Ellwangen Abbey

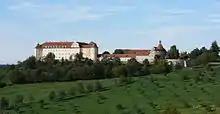
Ellwangen Castle

Most of the ecclesiastical buildings still exist, though they are no longer used for religious purposes. In the secularisation of 1802 the abbey was dissolved and its assets taken over by the Duchy of Württemberg.